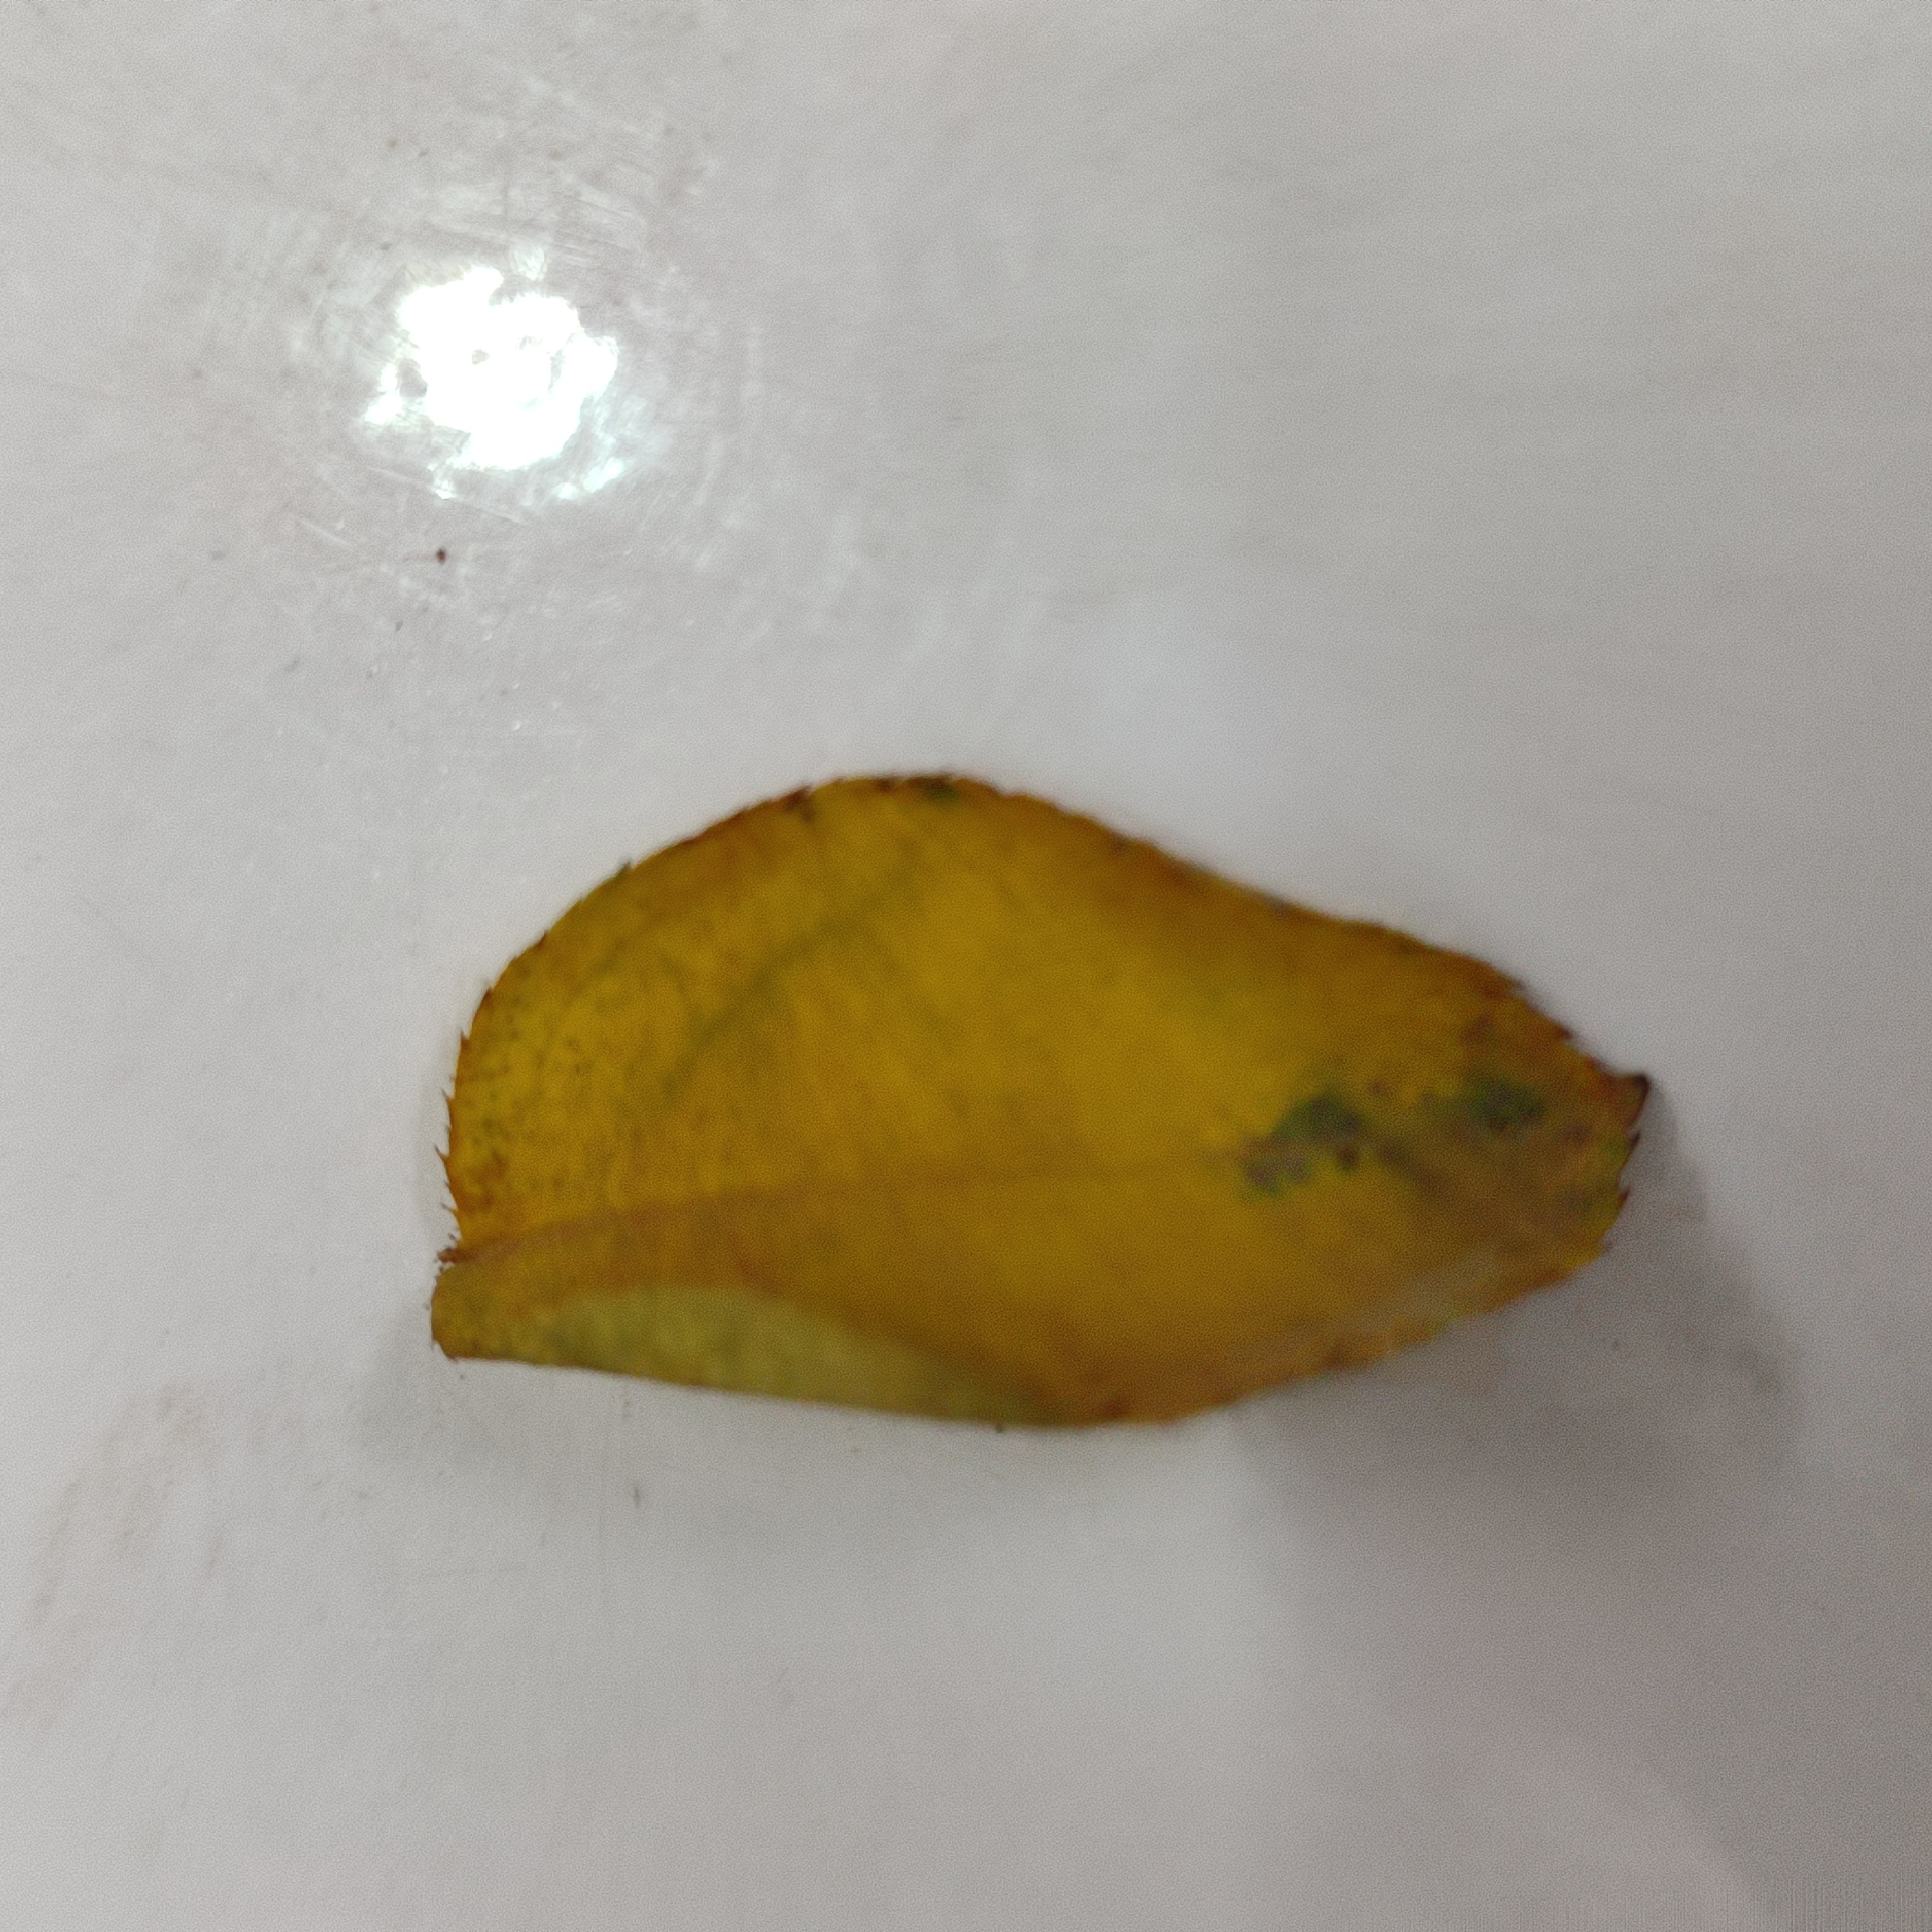
Label: Yellow Mosaic Virus